Düsseldorf-Reisholz station

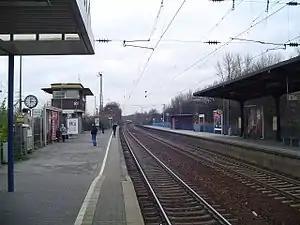

Düsseldorf-Reisholz is a railway station situated at Reisholz, Düsseldorf in western Germany. It is served by Rhine-Ruhr S-Bahn line S6 at 20-minute intervals and several services on line S68 during the peak.